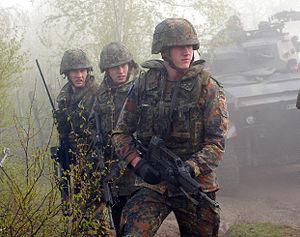
Le Flecktarn, également connu sous le nom de « Flecktarnmuster » ou « Fleckentarn », parfois abrégé en « Fleck », est un camouflage perturbateur à 3, 4, 5 ou 6 couleurs. L'utilisation de taches ponctuelles crée un effet de tramage, ce qui élimine les frontières nettes entre les différentes couleurs tout comme les motifs carrés des camouflages numériques le font. Le motif est conçu pour une utilisation dans les régions boisées tempérées. Il a été adapté pour le désert en faisant varier les couleurs.